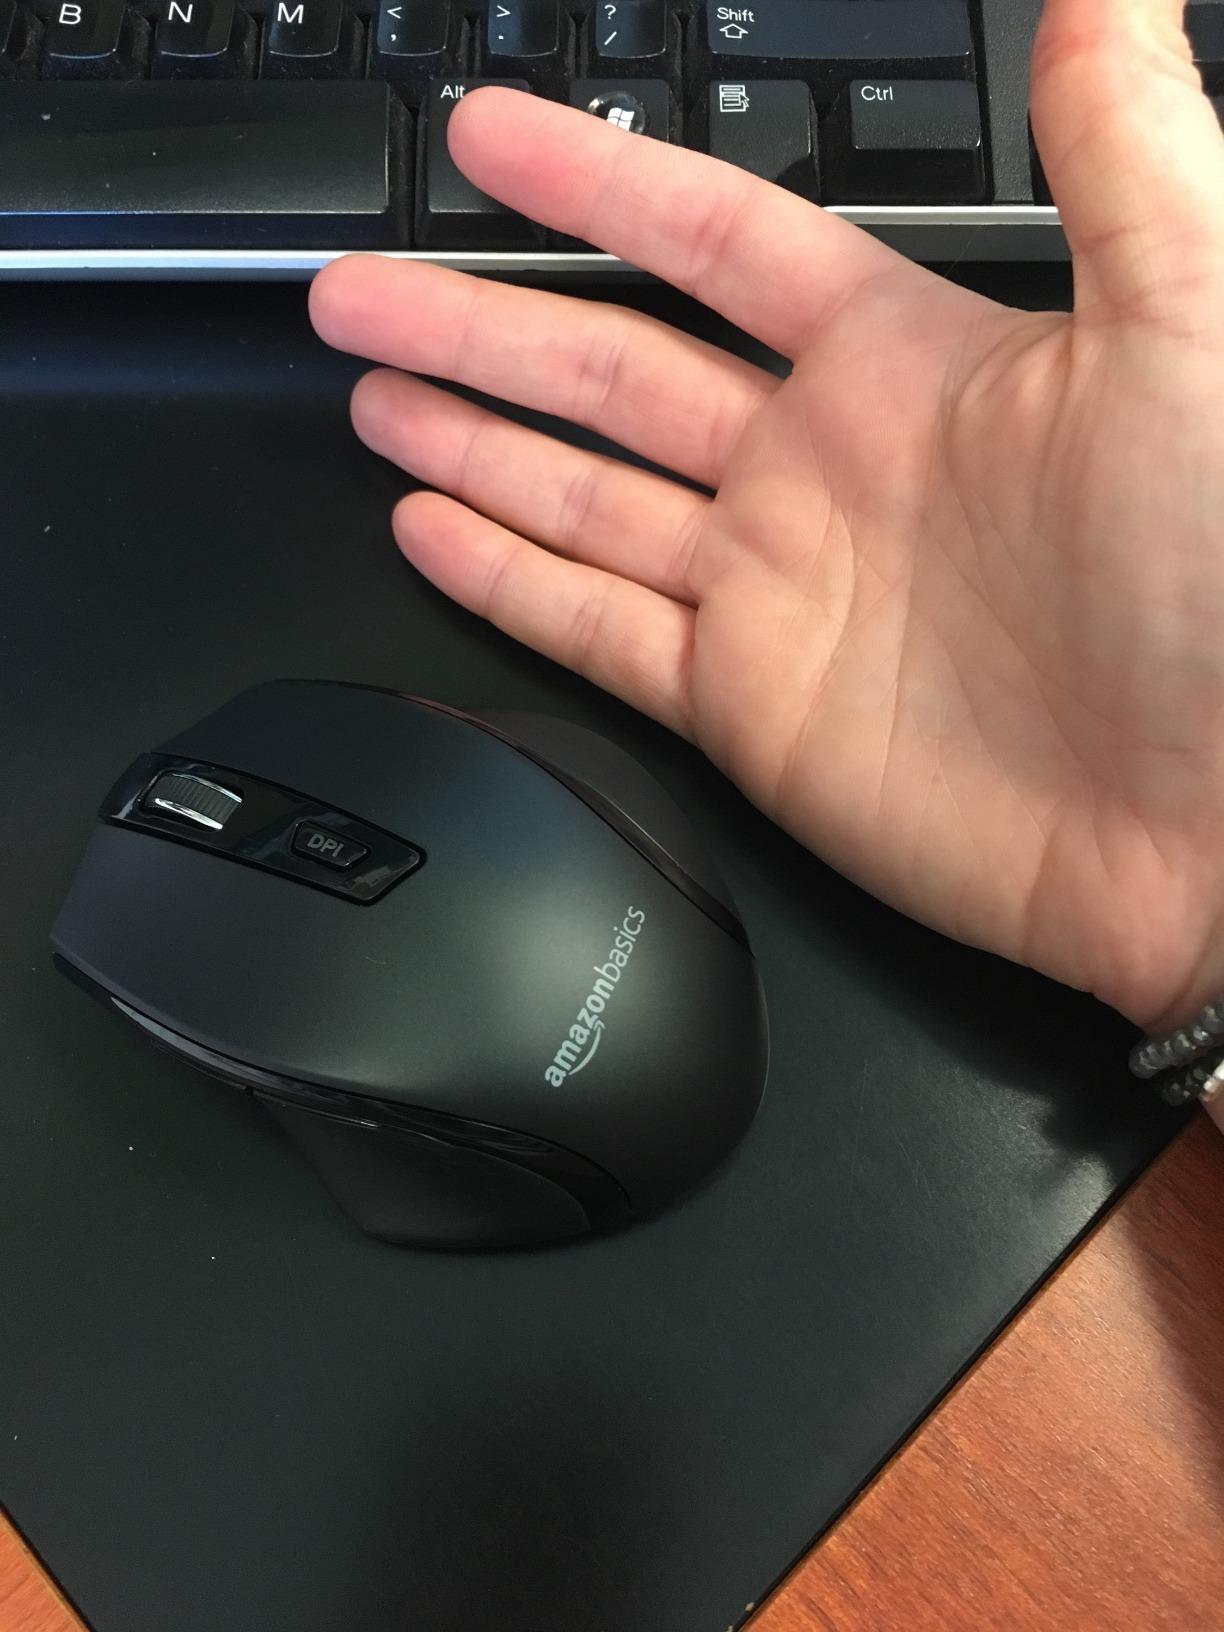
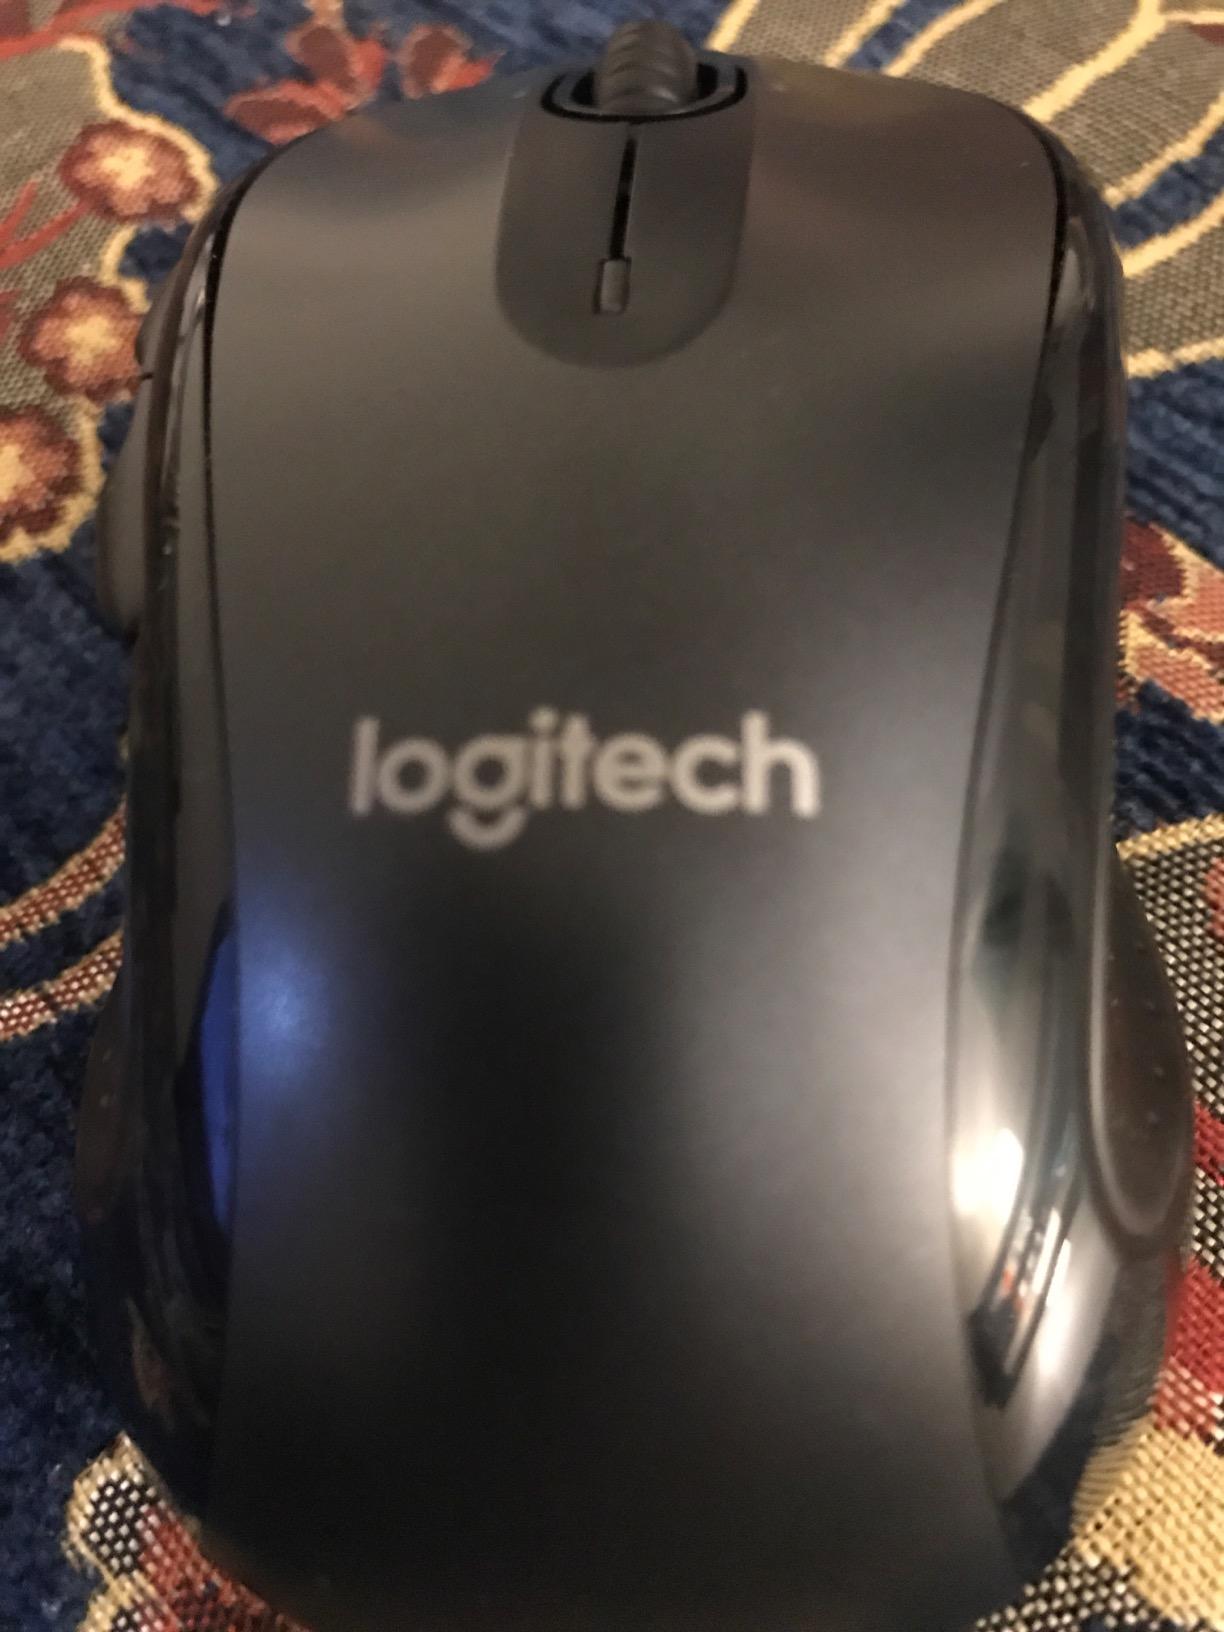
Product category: mouse
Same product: no